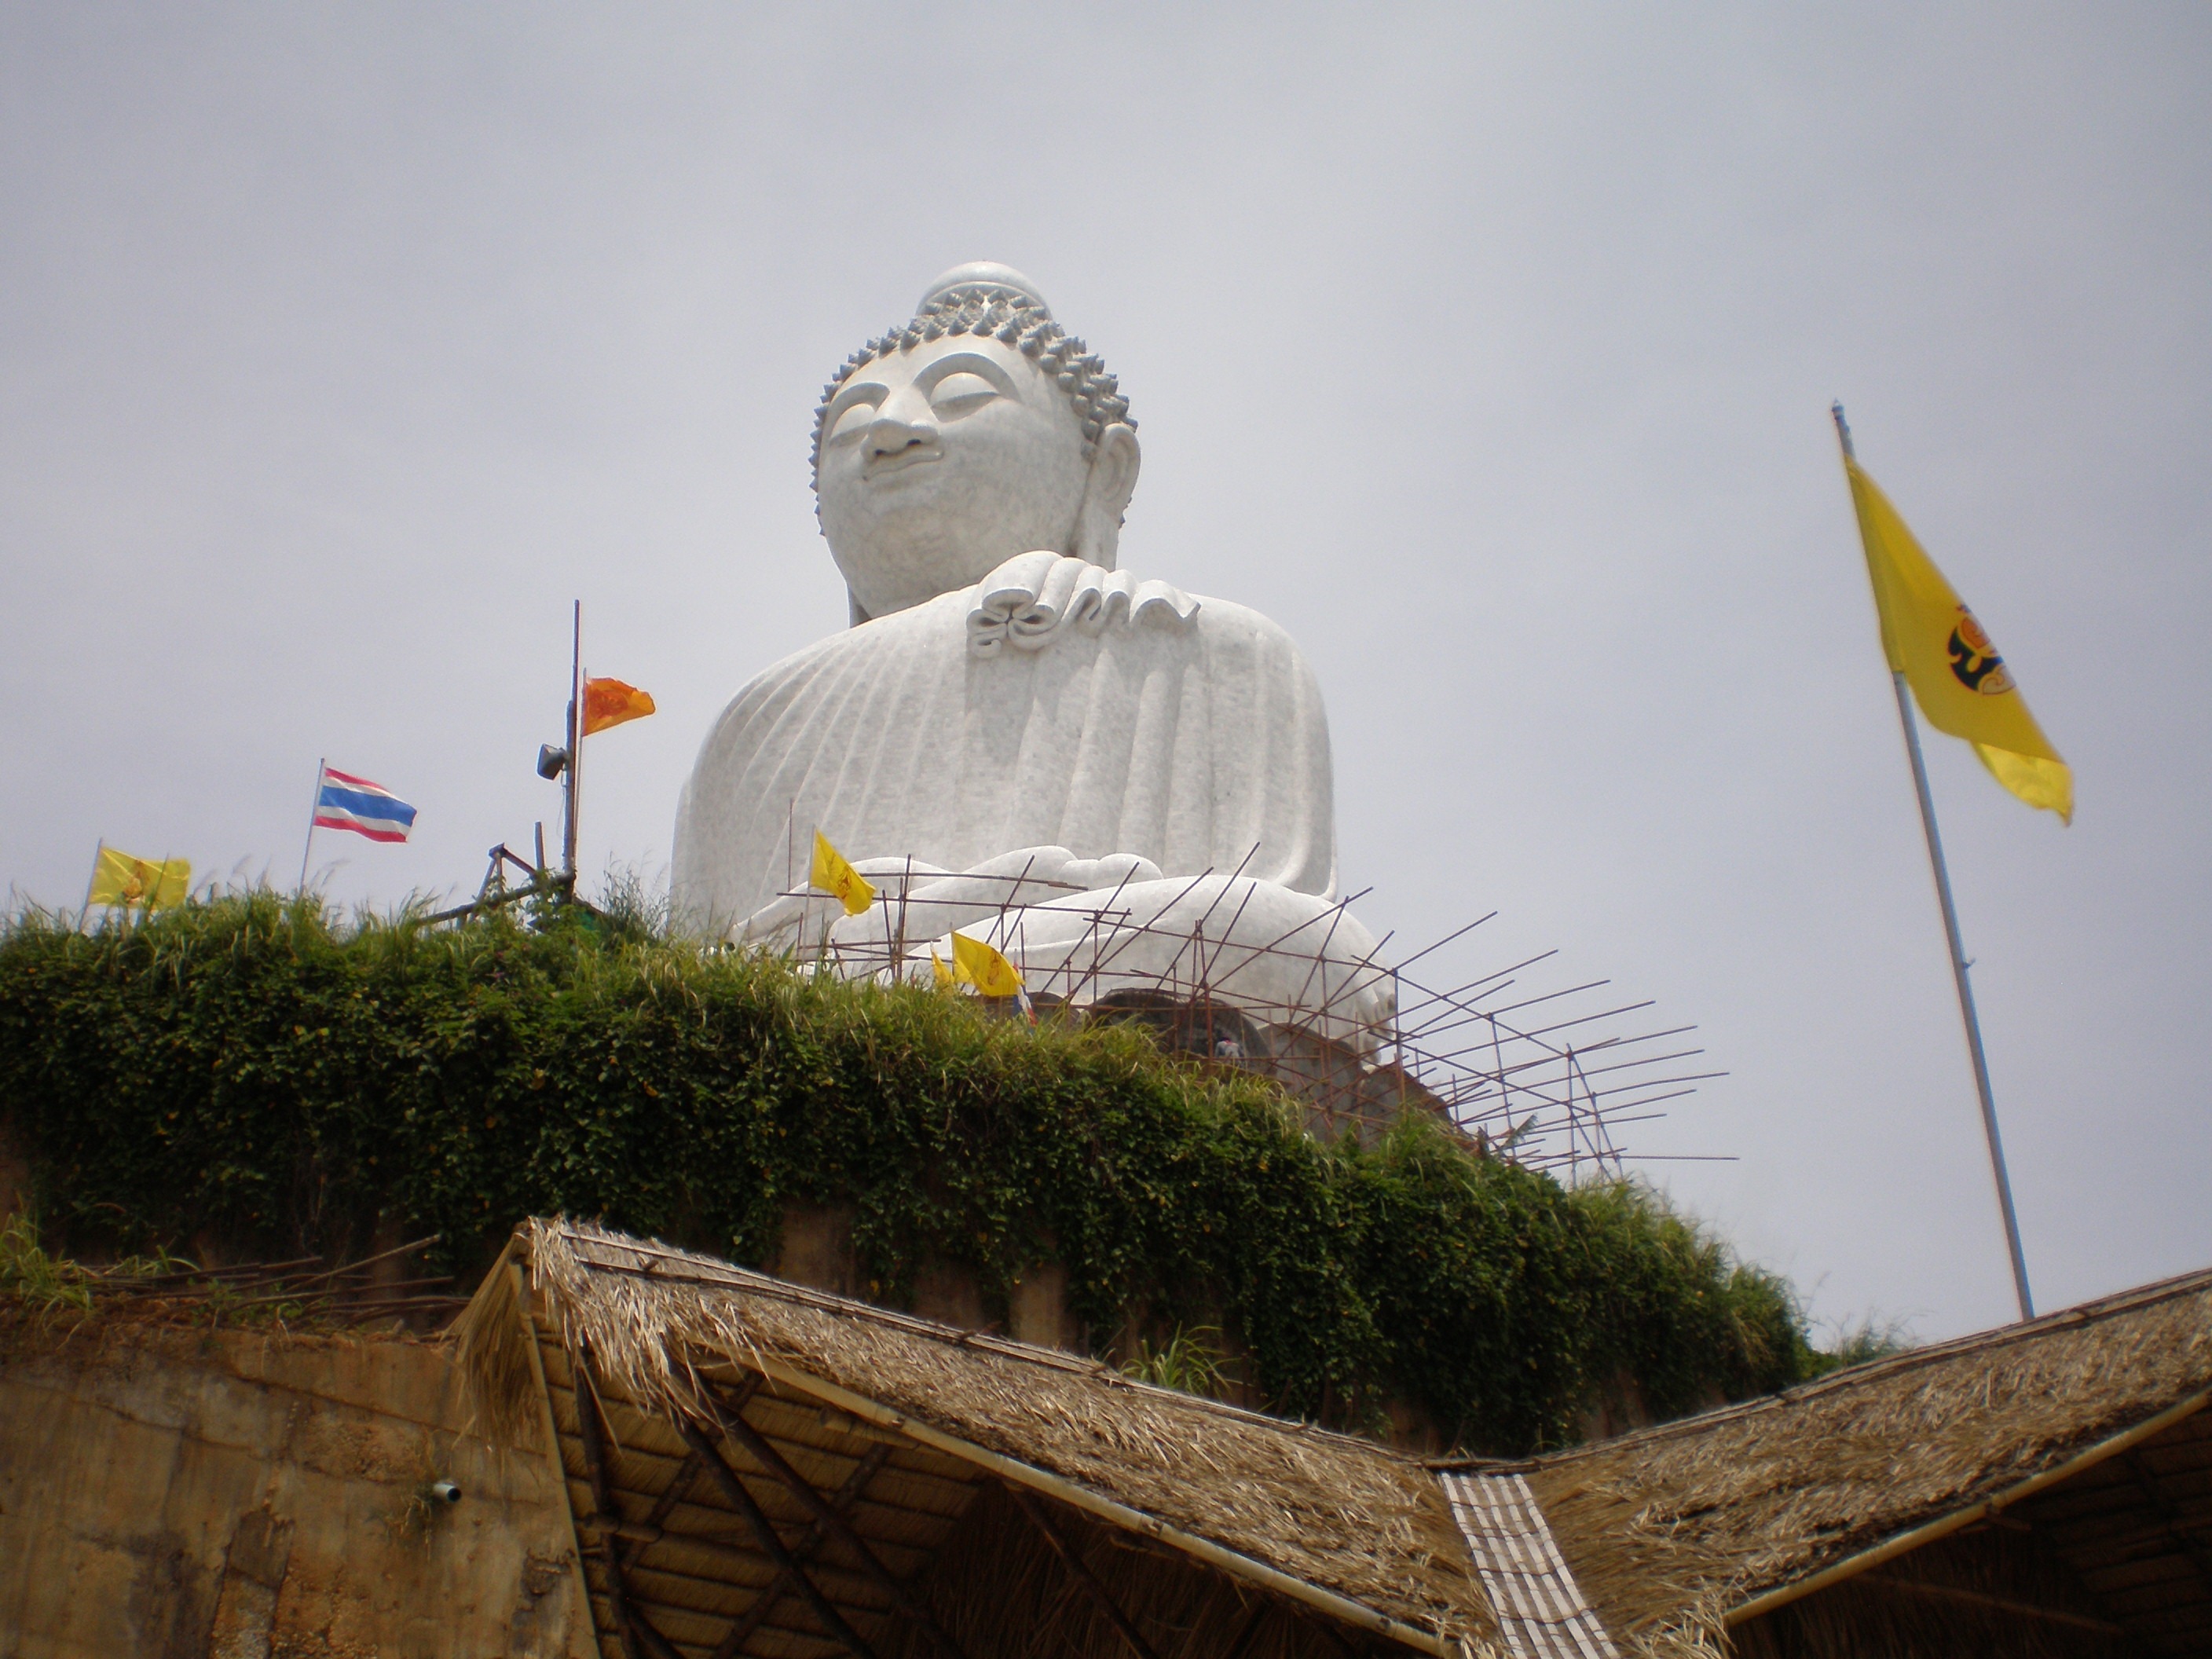
wind, wall, mystical, monument, statue, sitting, peace, serene, meditate, buddhist, religion, asia, landmark, praying, zen, thailand, pray, sculpture, religious, memorial, art, meditation, temple, faith, buddha, serenity, worship, holy, sacred, oriental, god, wat, meditating, spirituality, enlightenment